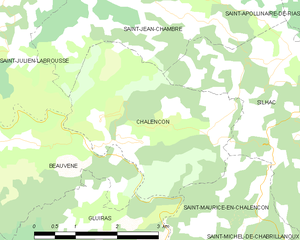
Carte des communes françaises: Chalencon